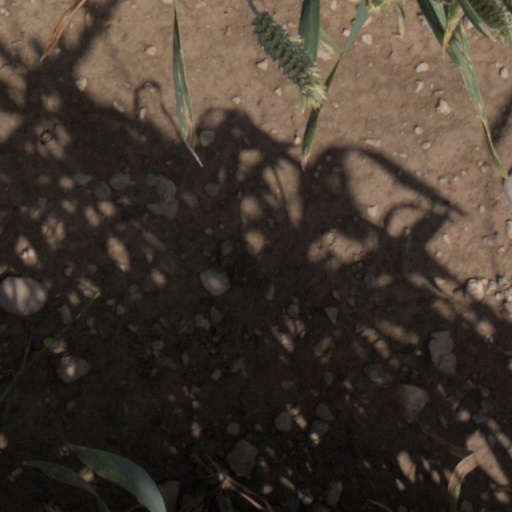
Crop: wheat